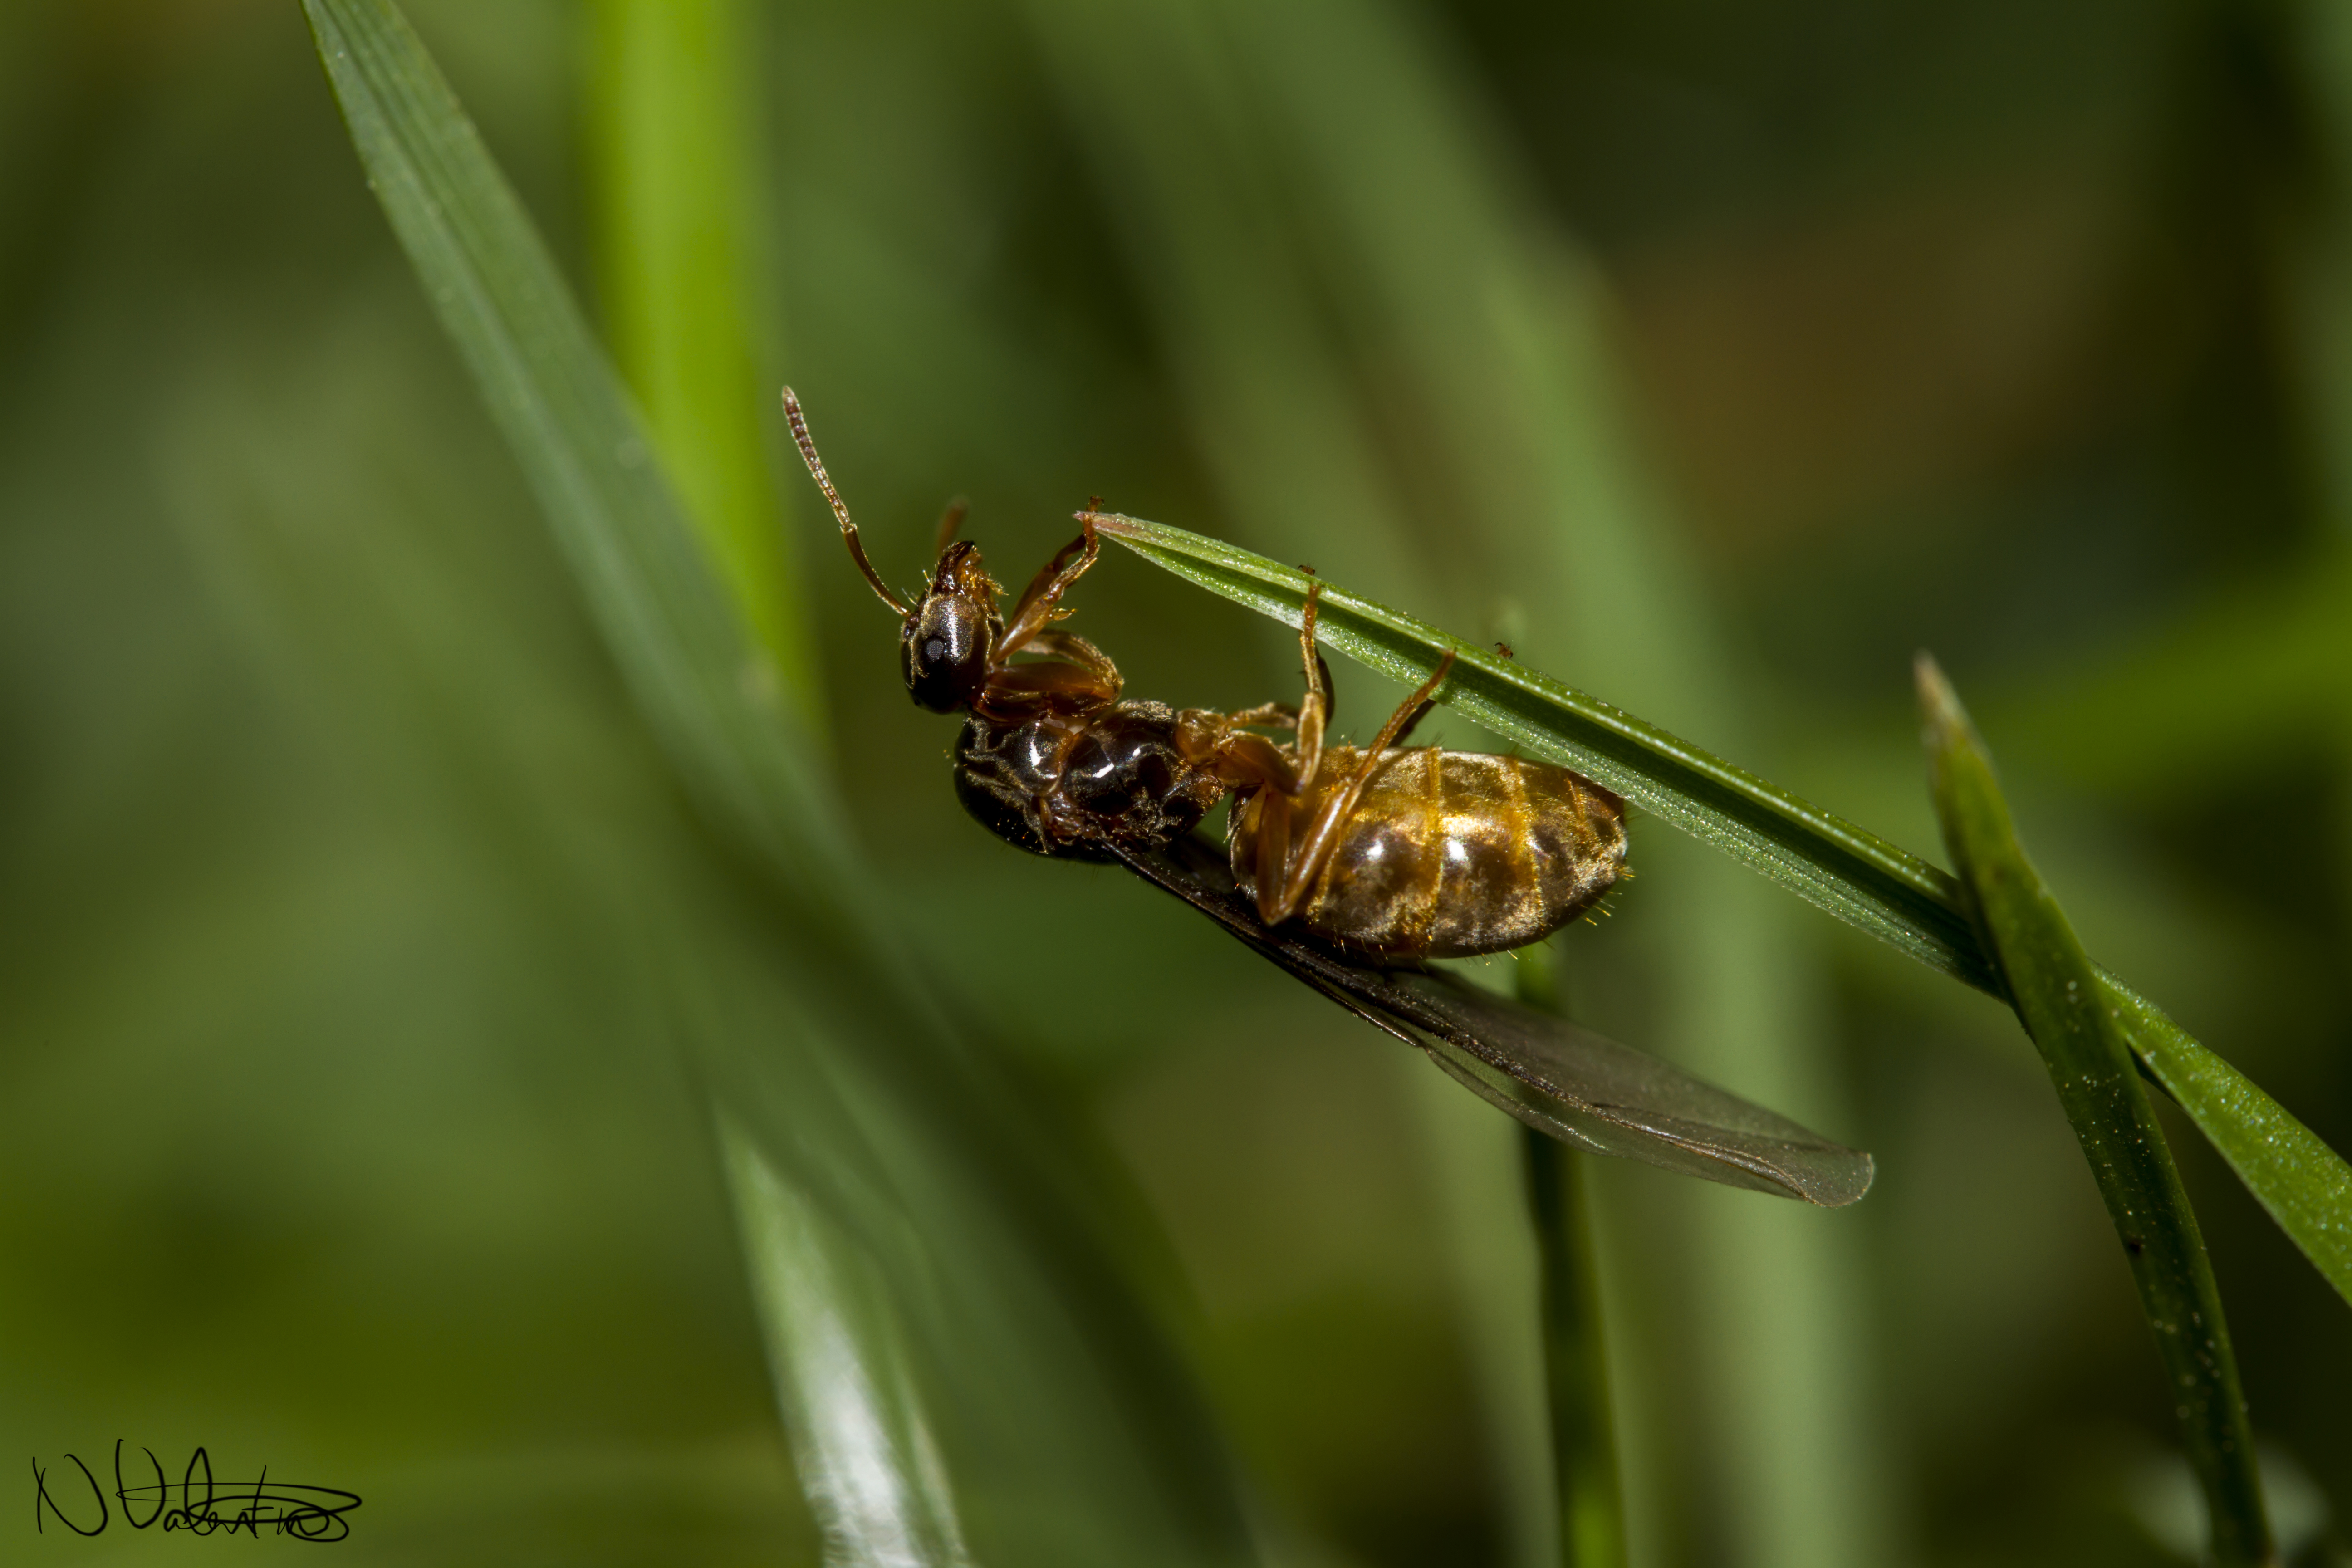
nature, grass, photography, flower, flying, fly, green, red, insect, macro, canon, garden, fauna, invertebrate, close up, outdoors, uk, 7d, ant, pest, nectar, peterborough, macro photography, arthropod, plant stem, membrane winged insect